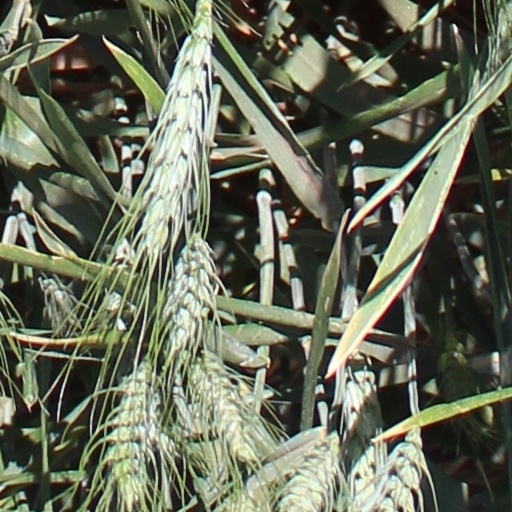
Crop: wheat